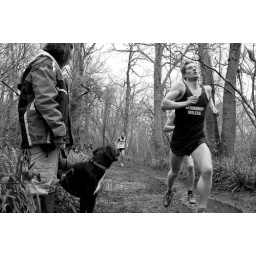
guy running by with dog owner watching.